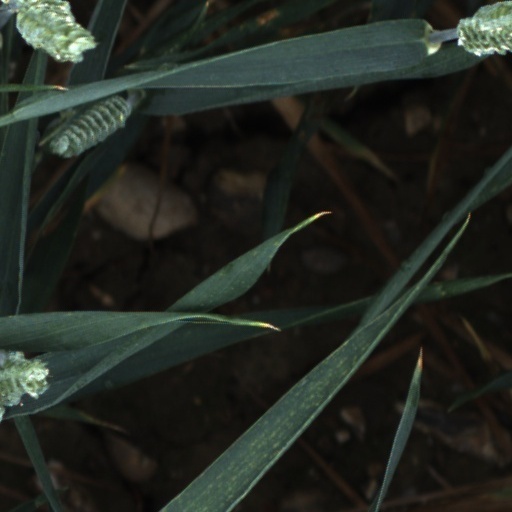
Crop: wheat